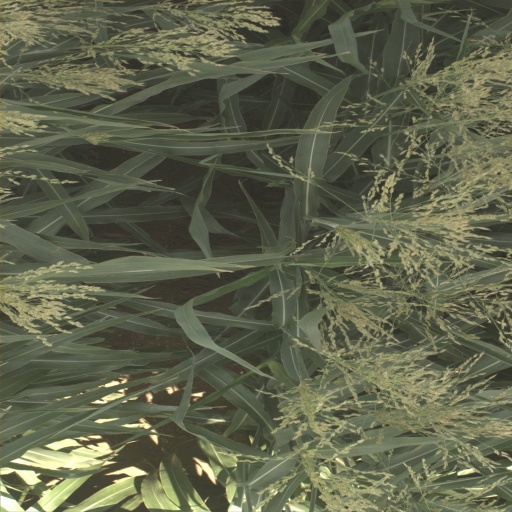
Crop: sorghum